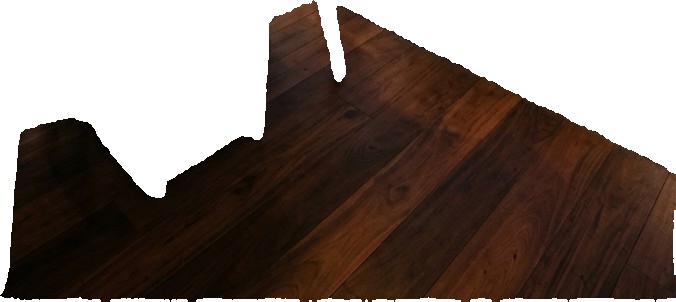
Surface category: floors